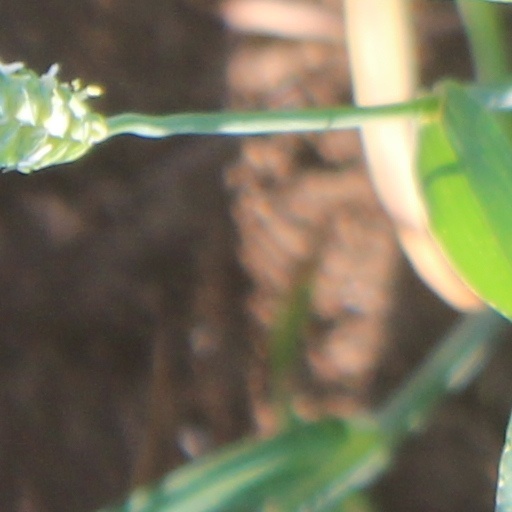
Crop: wheat